Endothelial lipase

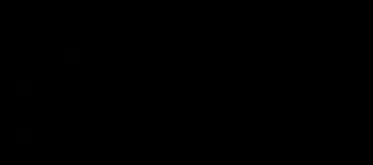
Triglyceride Structure

In 1999, the identification of endothelial lipase was independently discovered by two research groups.